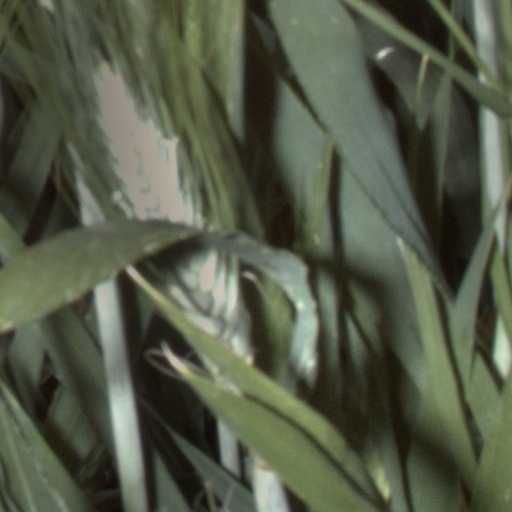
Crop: wheat